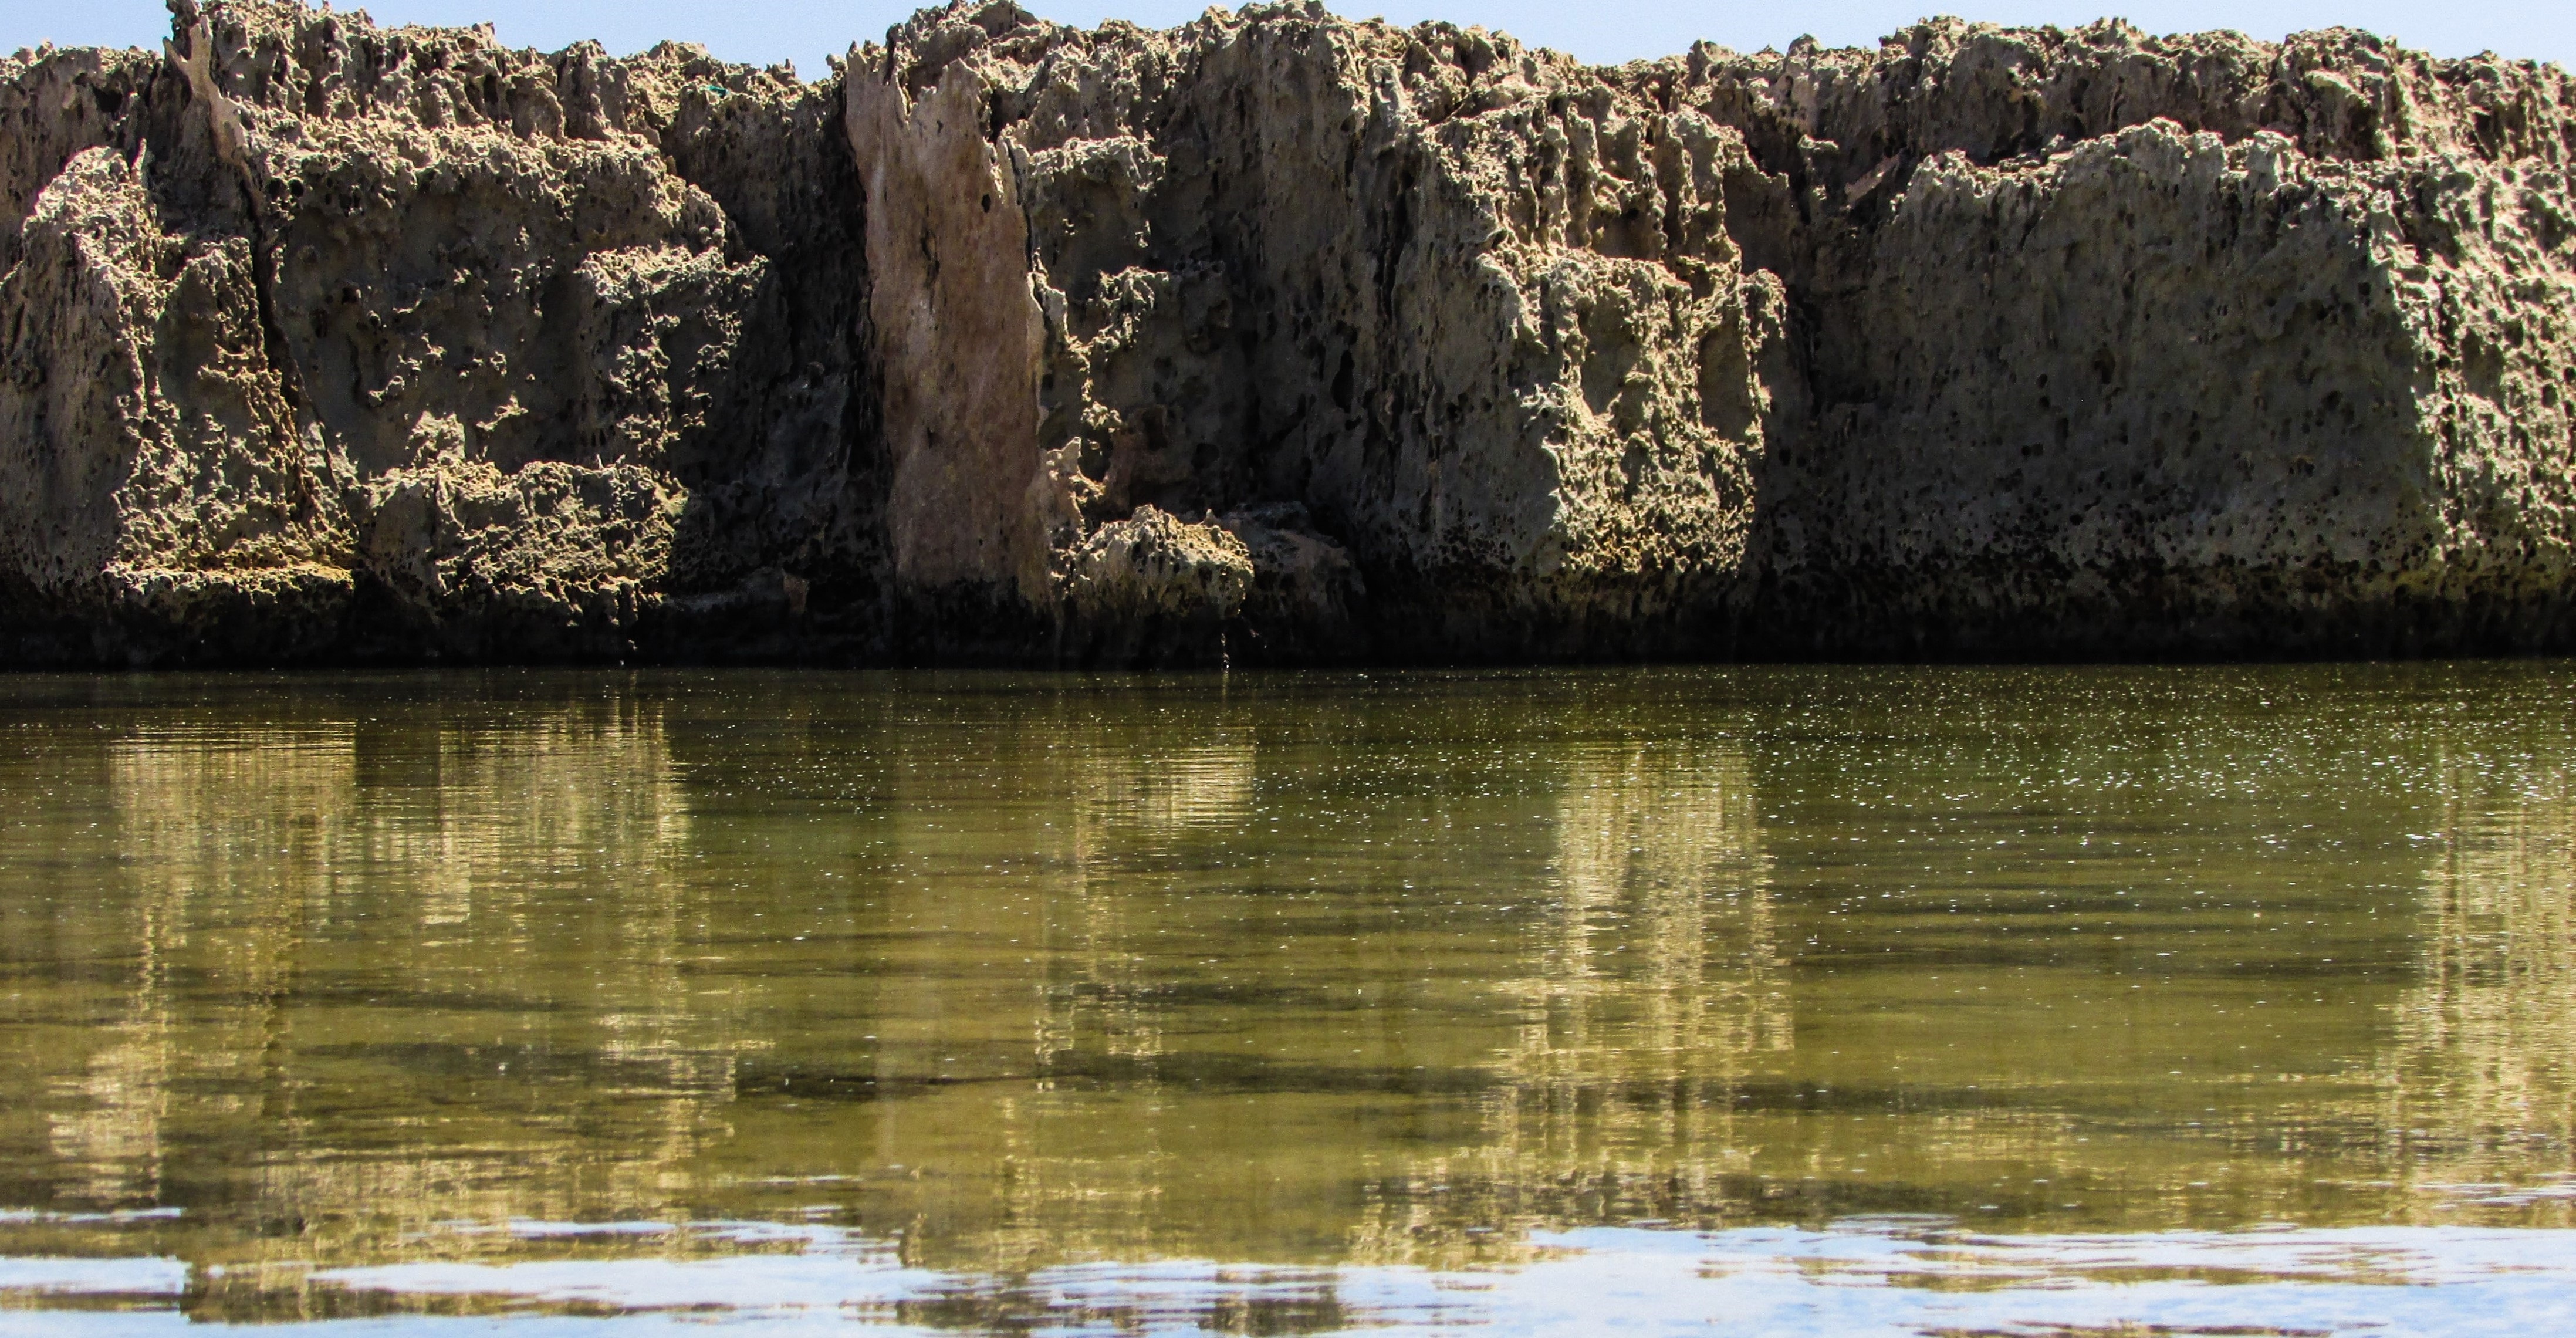
landscape, tree, water, rock, lake, river, cliff, reflection, scenic, terrain, geology, reflections, loch, rocky coast, formations, cyprus, ayia napa, makronissos